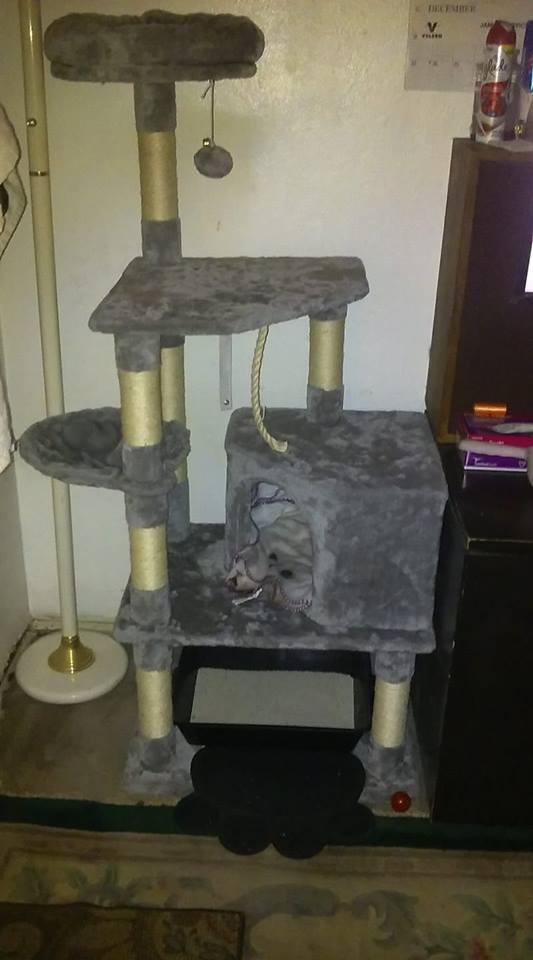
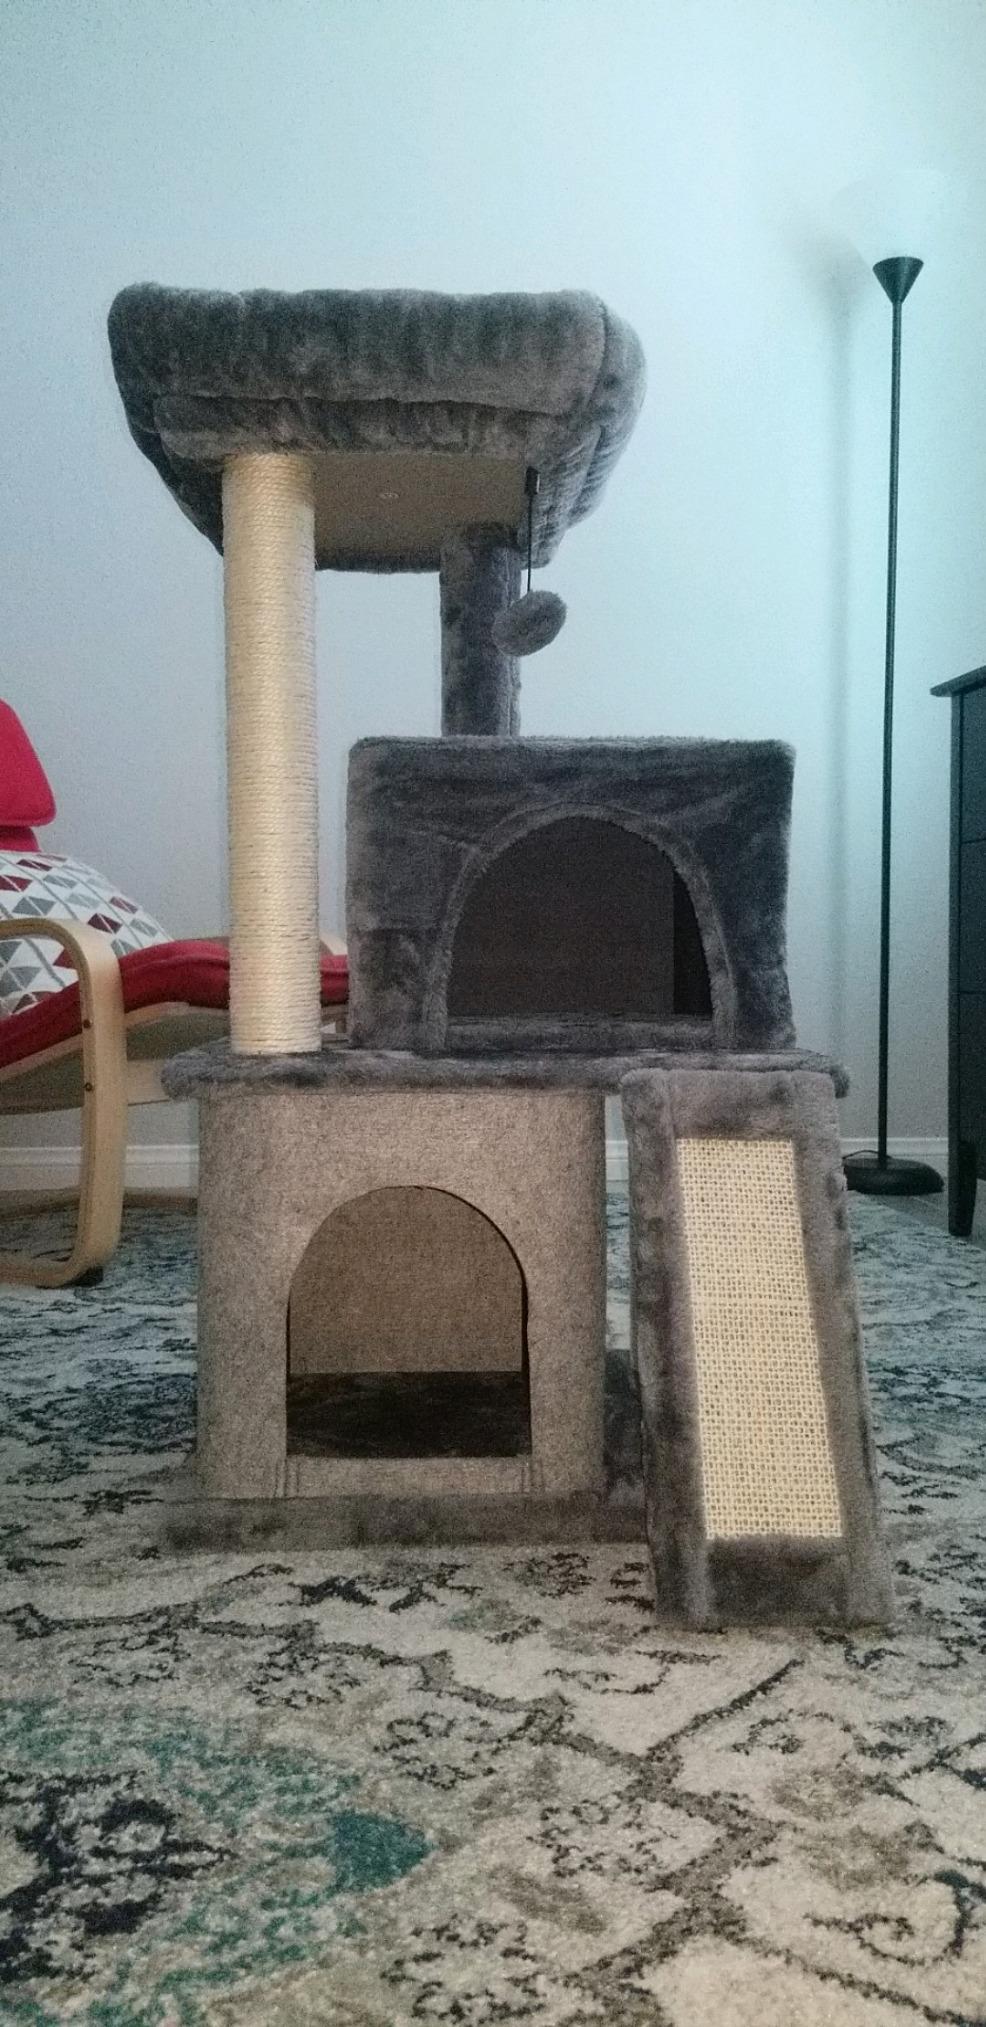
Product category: items_cat tree
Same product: no